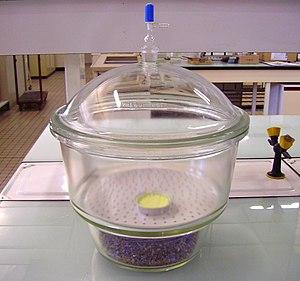
Un dessiccateur est un équipement servant à protéger des substances contre l'humidité.